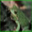
Label: frog